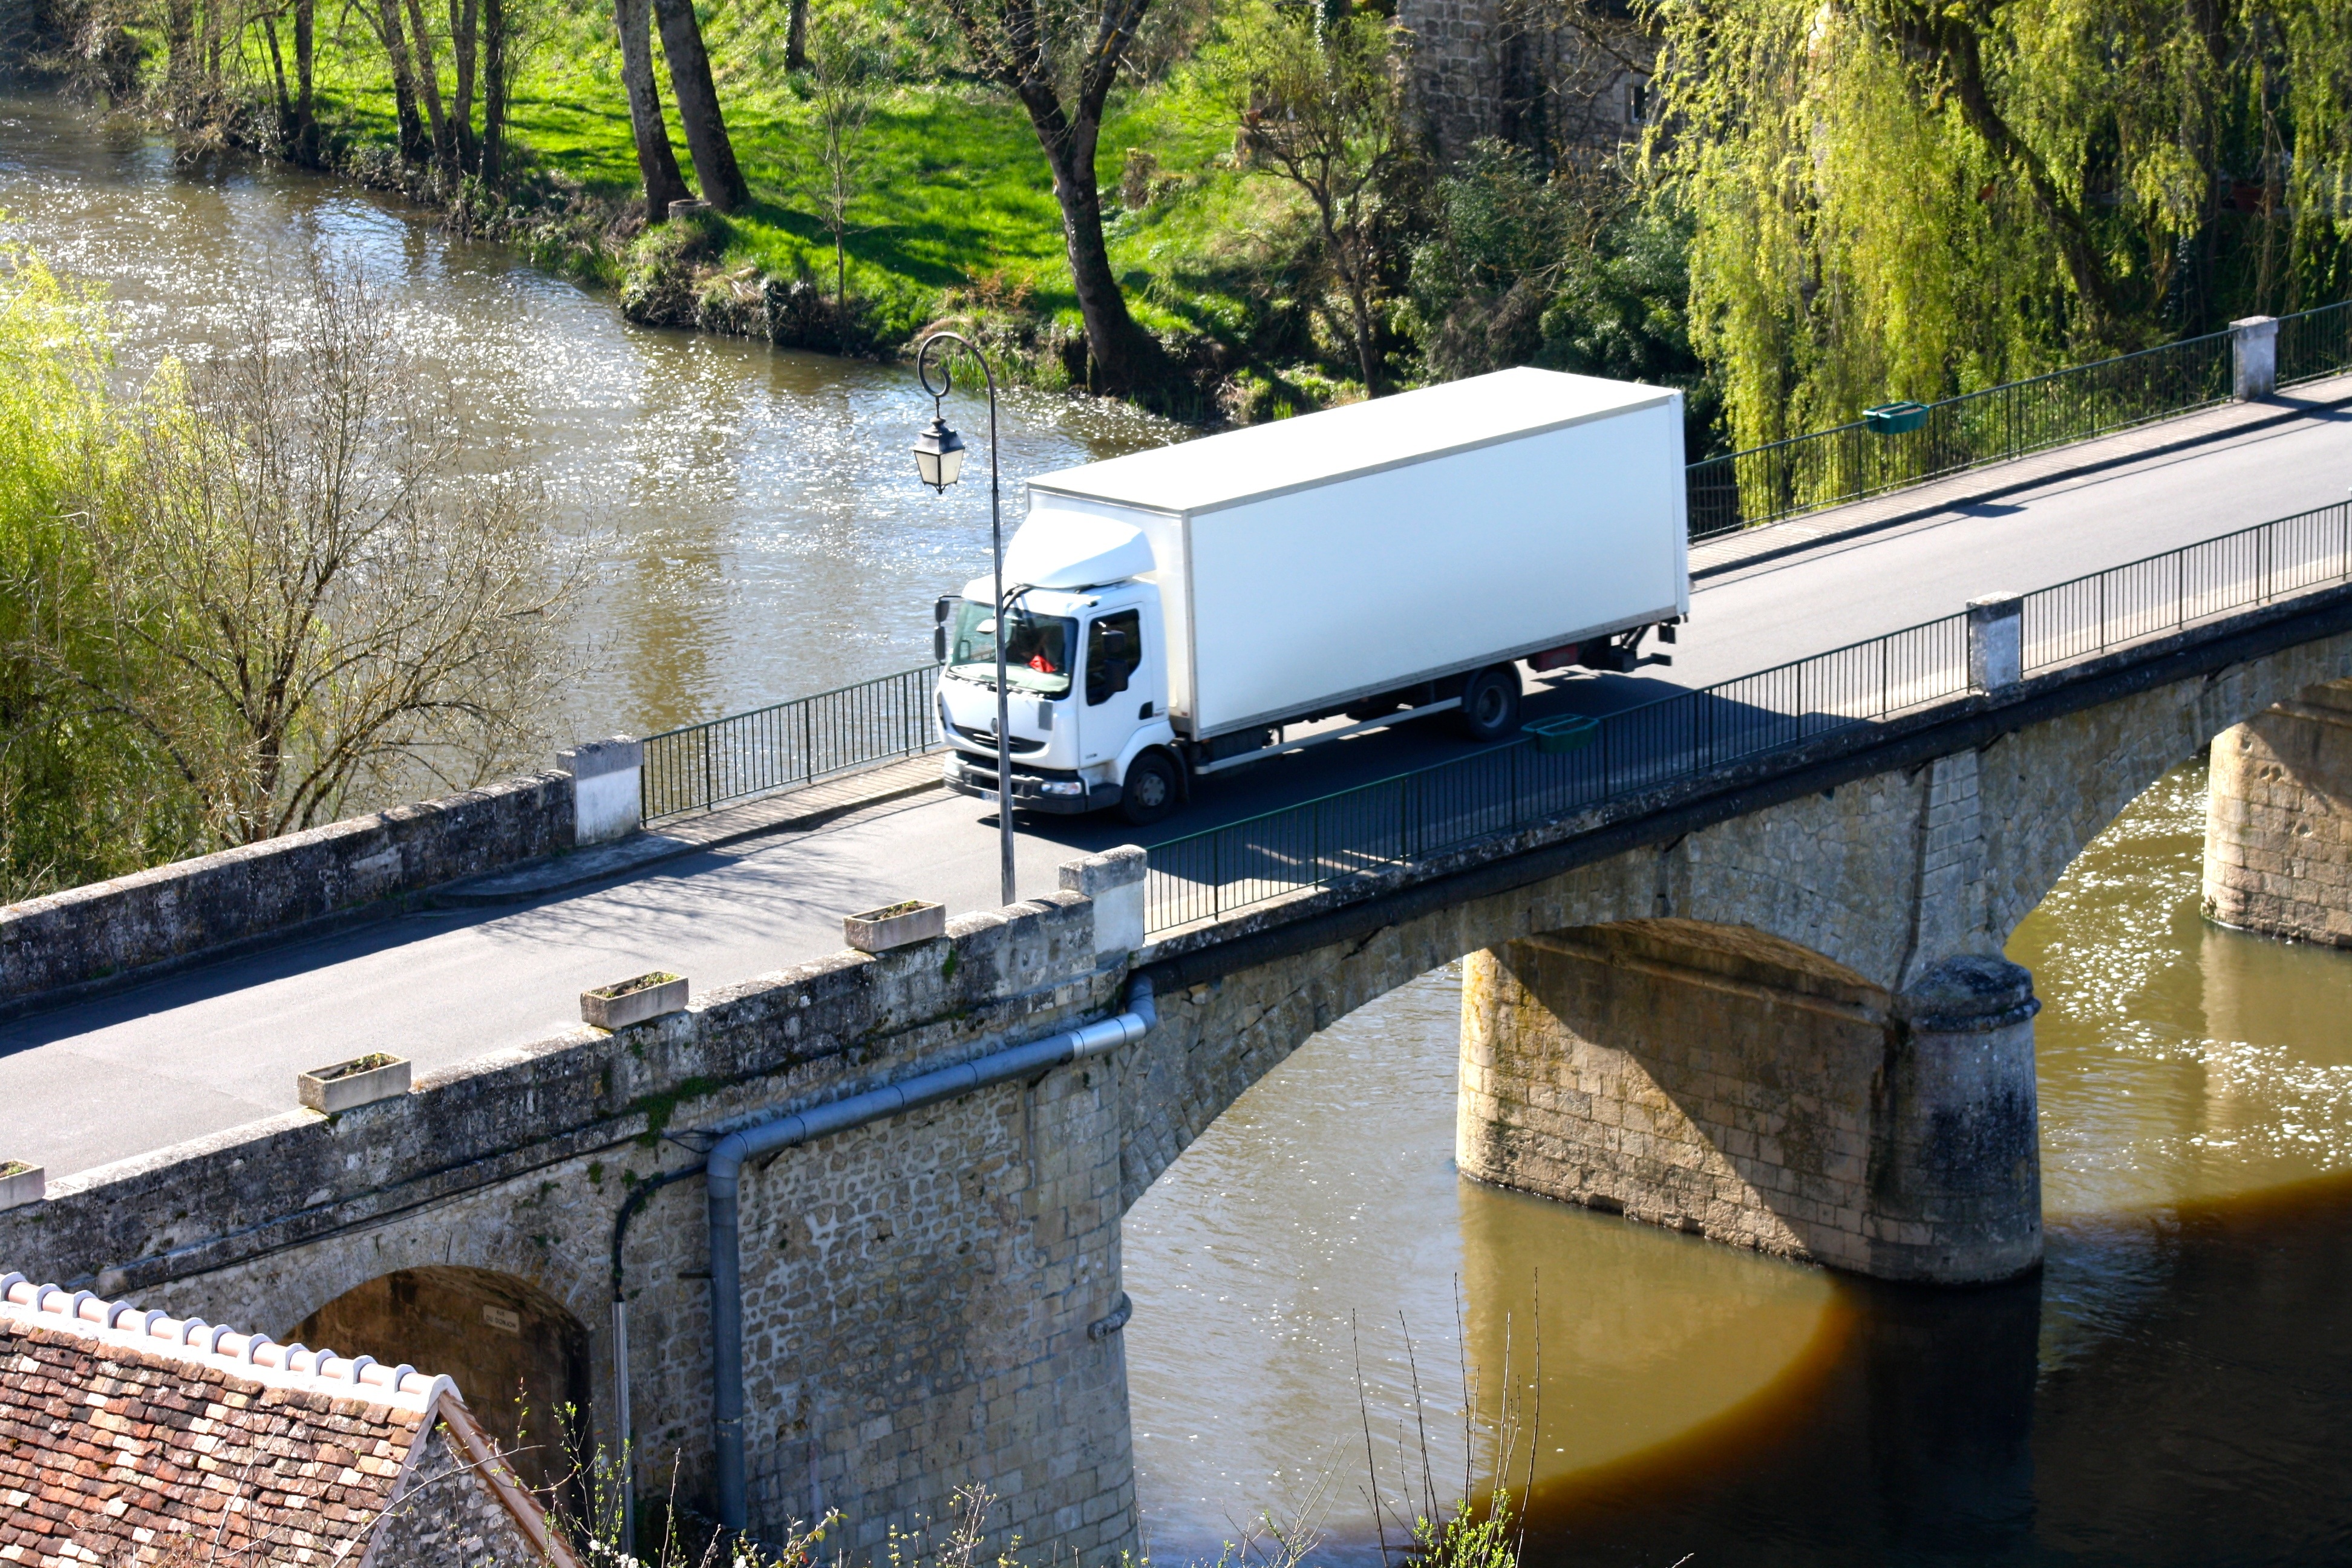
water, bridge, river, canal, transport, truck, reflection, vehicle, waterway, lorry, river bridge, rolling stock, french bridge